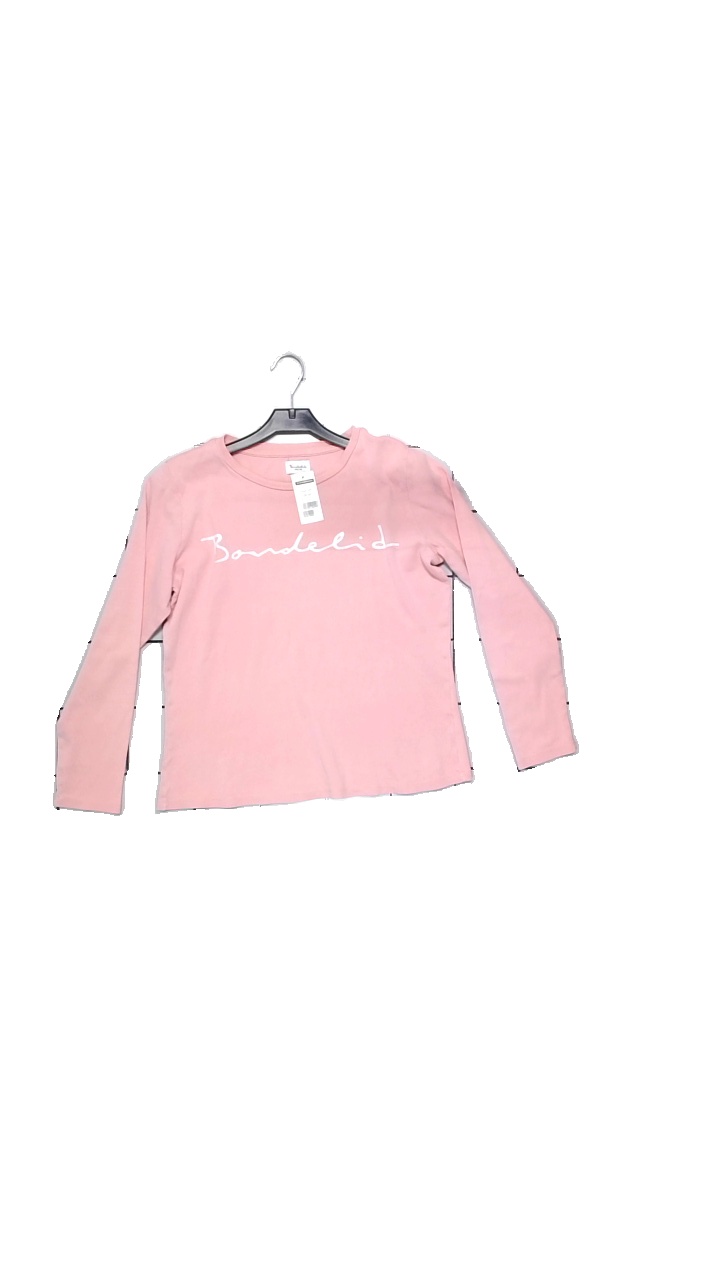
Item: Top (Ladies)
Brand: Bondelid
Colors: Pink, Multicolor
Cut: Regular
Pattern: Logo print
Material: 100% organic cotton
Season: Spring
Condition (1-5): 4
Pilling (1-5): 5
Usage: Reuse
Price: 100-150